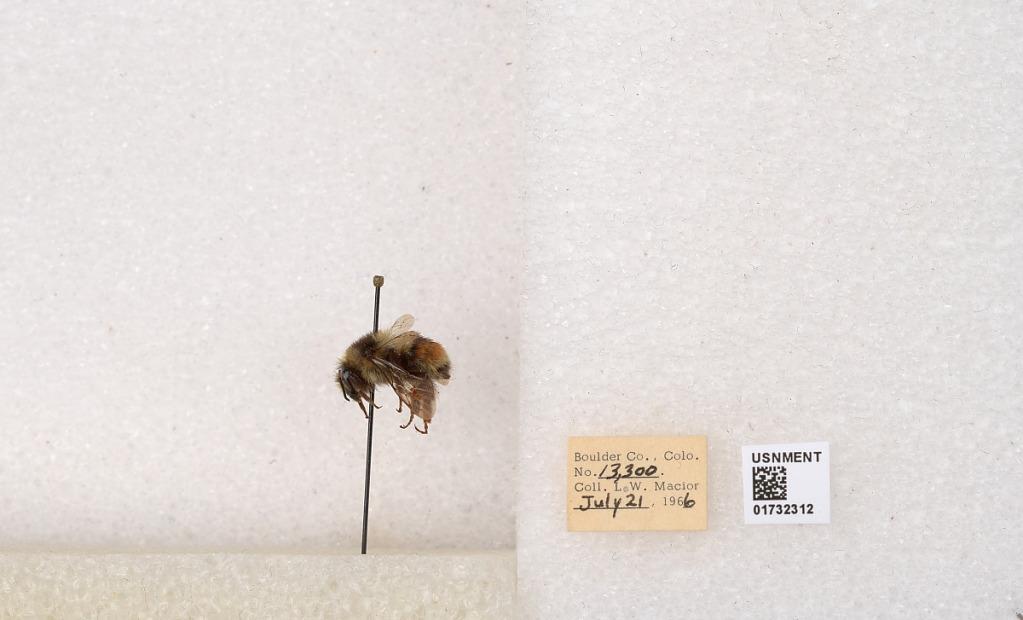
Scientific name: Bombus (Pyrobombus) sylvicola Kirby
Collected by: L. Macior
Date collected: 1966-7-21
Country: United States
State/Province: Colorado
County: Boulder
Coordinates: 40.0163, -105.294